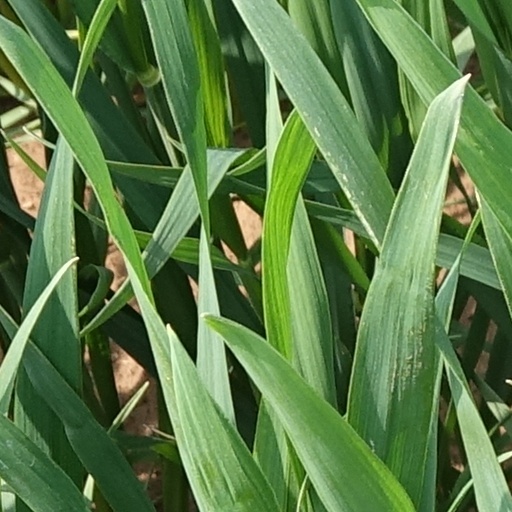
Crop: wheat